NS DDZ

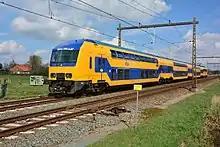
Bvs cab control car or driving trailer

These are the driving trailers at the end of the sets. Each set features them. There are 79 coaches, they are 26.89 metres long and seat entirely second class. They can seat 120 people, 64 on the upper deck, 52 on the lower deck and 4 near the doors. They also feature a toilet. The trains are numbered from 270 7001 to 270 7079.